Nicholas Kemeys

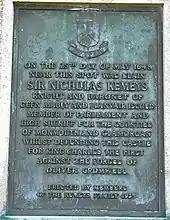
Plaque commemorating Nicholas Kemeys at Chepstow Castle

Sir Nicholas Kemeys, 1st Baronet (before 1593 – 25 May 1648) was a Welsh landowner and soldier during the English Civil War in South Wales.